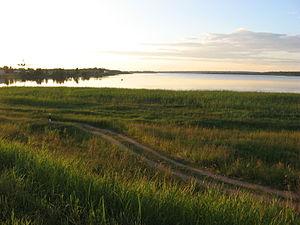
Le parc national de Valdaï est un parc national de Russie. Il a été fondé en 1990 pour préserver le complexe unique de lacs et de forêts des collines de Valdaï. Il possède depuis 2004 le statut de réserve de biosphère de l'Unesco. C'est un haut-lieu touristique de la Russie centrale avec des infrastructures en conséquence.